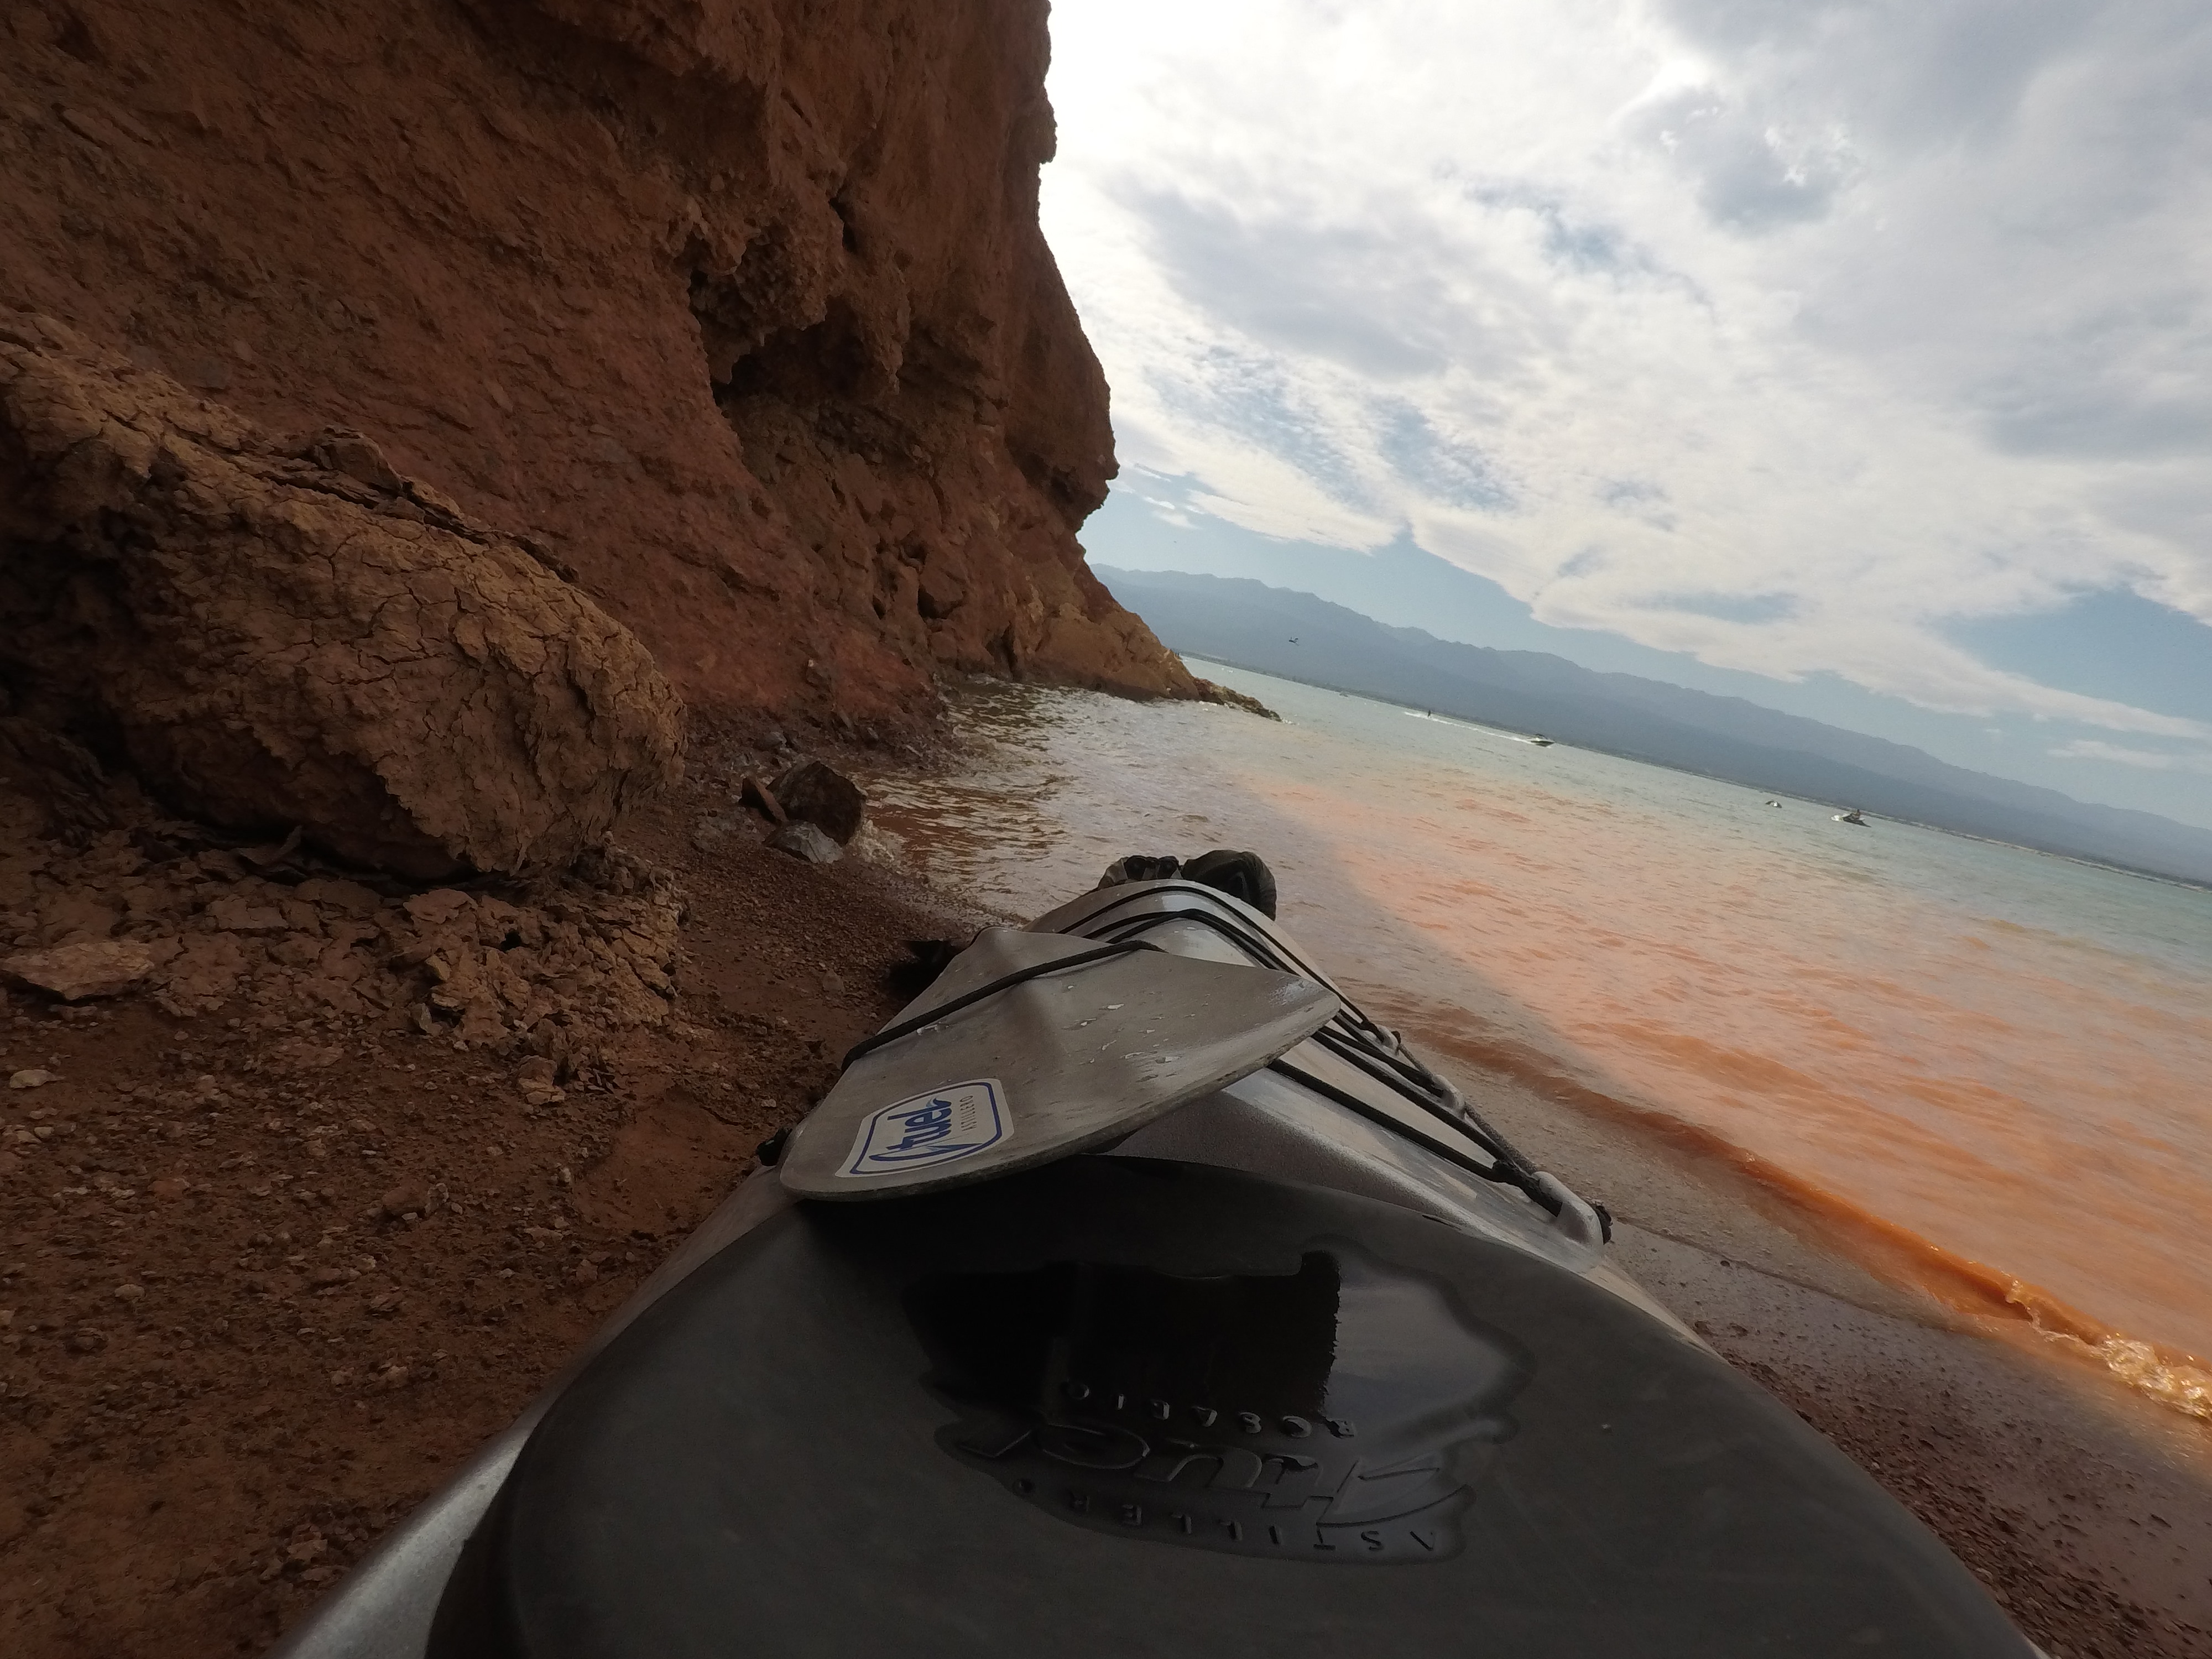
kayak, sky, sea, terrain, water, sand, coastal and oceanic landforms, rock, cliff, coast, vacation, vehicle, ocean, formation, horizon, landscape, beach